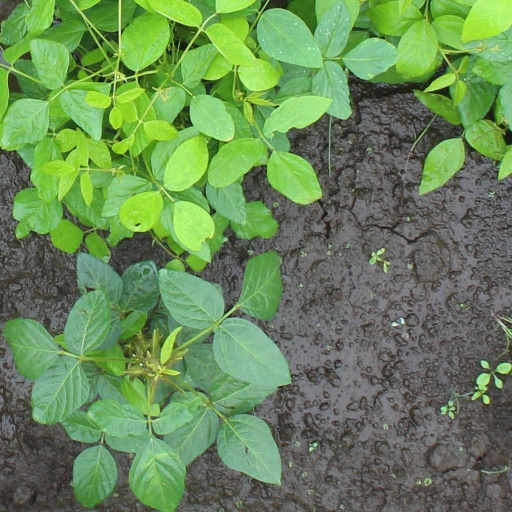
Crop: soybean